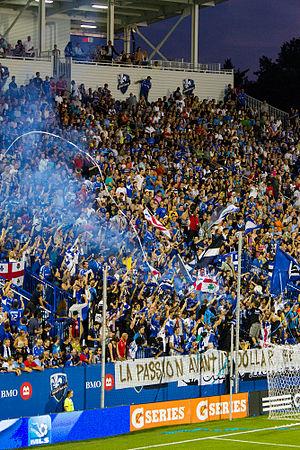
Les Ultras Montréal célébrent un but de l'Impact de Montréal contre les Red Bulls de New York le 28 juillet 2012 au Stade Saputo.
Les Ultras forment une catégorie particulière des supporteurs assistant aux compétitions sportives, dont le but est de soutenir de manière fanatique son équipe de prédilection. Ce type de supporters est différent de celui des groupes Hooligans ou des Barra brava.